1980 TAA Formula Ford Driver To Europe Series

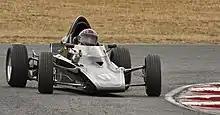
Stephen Brook won the series driving a Lola T440, similar to the example pictured above

Points were awarded on a 20, 15, 12, 10, 8, 6, 4, 3, 2, 1 basis for the first ten places at each round.